Calgary Alberta Temple

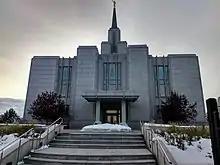
A view of the Calgary Alberta Temple.

Church president Thomas S. Monson announced the intent to build the Calgary Alberta Temple on 4 October 2008, during general conference. At the time, the temple was intended to serve over 18,000 church members in Calgary and the surrounding areas. The temple is located adjacent to the church's Royal Oak chapel in northwest Calgary.